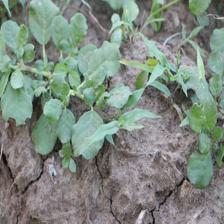
Label: BroadLeafWeed